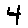
Label: 4